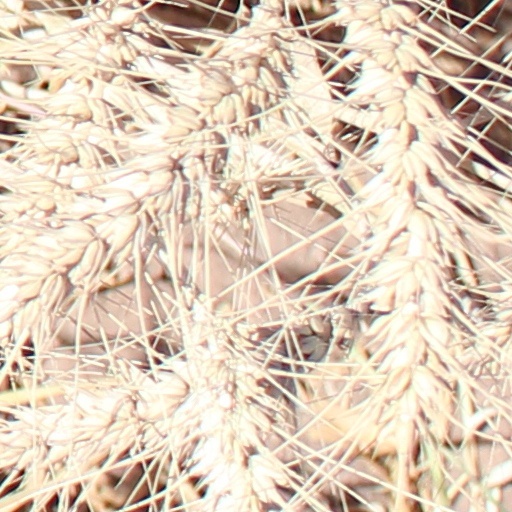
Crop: wheat